Mell Reasco

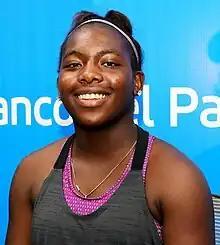
Reasco in 2017

Mell Elizabeth Reasco González (born 23 July 2002) is an Ecuadorian tennis player.